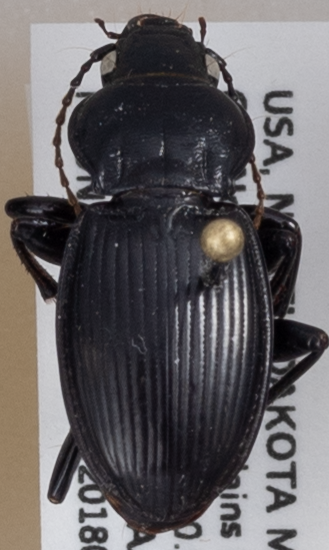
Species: Cyclotrachelus torvus
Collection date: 2018-08-28
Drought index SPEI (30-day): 0.8
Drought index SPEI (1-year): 0.39
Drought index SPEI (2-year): -0.24